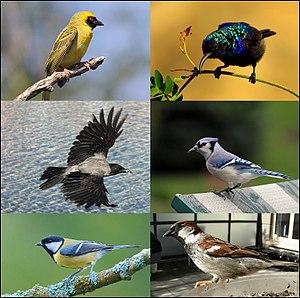
Les Passeriformes sont le plus grand ordre de la classe des oiseaux. Le taxon regroupe en effet plus de la moitié des espèces d'oiseaux. La classification est sujette à une révision permanente mais, les passereaux, parmi les oiseaux modernes, sont généralement distingués des perroquets, des colious, des rapaces nocturnes, des faucons, des pics, des colombes, des grues, des flamants, des cigognes, des grèbes, des plongeons, des manchots et autres clades moins familiers, au sein desquels les regroupements sont eux mêmes sans cesse remis en cause. Autrefois appelés oiseaux percheurs, ils sont qualifiés en anglais de « songbirds », oiseaux chanteurs.